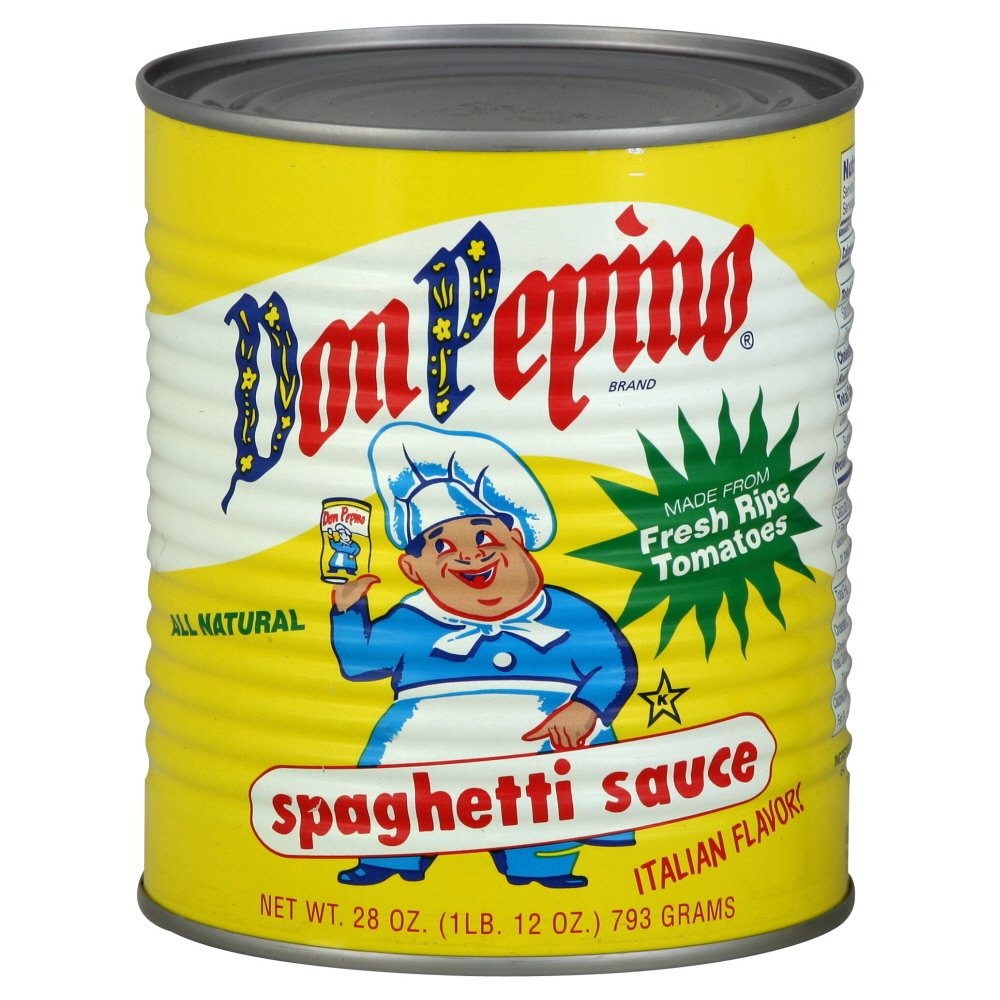
Item Name: Don Pepino Spaghetti Sauce, 28 Ounce (Pack of 12)
Bullet Point 1: Fully prepared spaghetti sauce made from fresh vine ripened tomatoes
Bullet Point 2: This unique sauce includes pure corn oil, salt, spices and garlic
Bullet Point 3: Family recipe you can trust
Bullet Point 4: Cholesterol free
Bullet Point 5: Rich in taste and texture
Value: 336.0
Unit: ounce

Price: 6.84